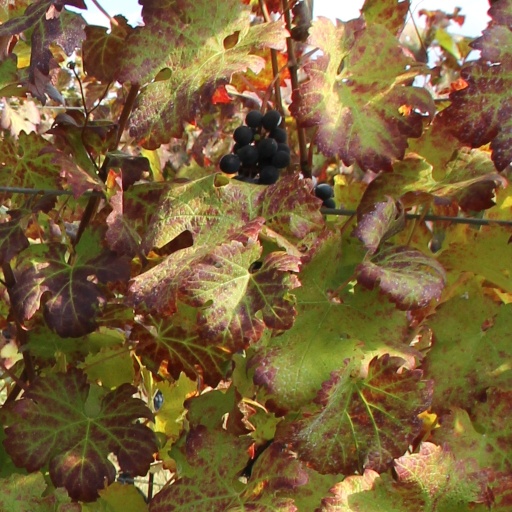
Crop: grape